Kribi Lighthouse

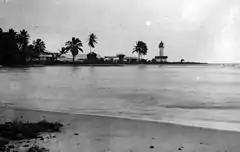
The lighthouse, after it was constructed, with the keeper's cottage.

Kribi Lighthouse is located in Kribi, in the southern part of Cameroon near the Gulf of Guinea. It is a historic structure.